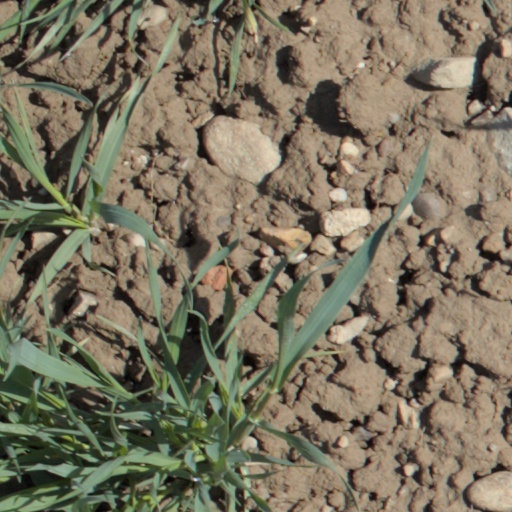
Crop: wheat